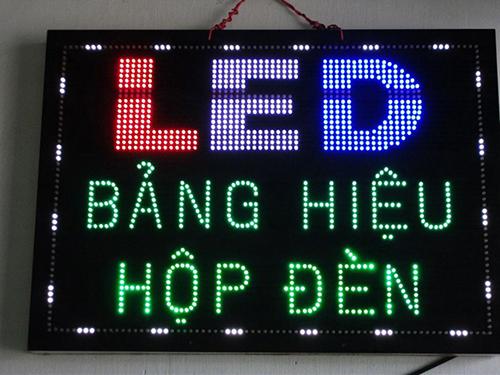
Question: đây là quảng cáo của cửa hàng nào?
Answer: đây là quảng cáo của cửa hàng làm bảng hiệu, hộp đèn